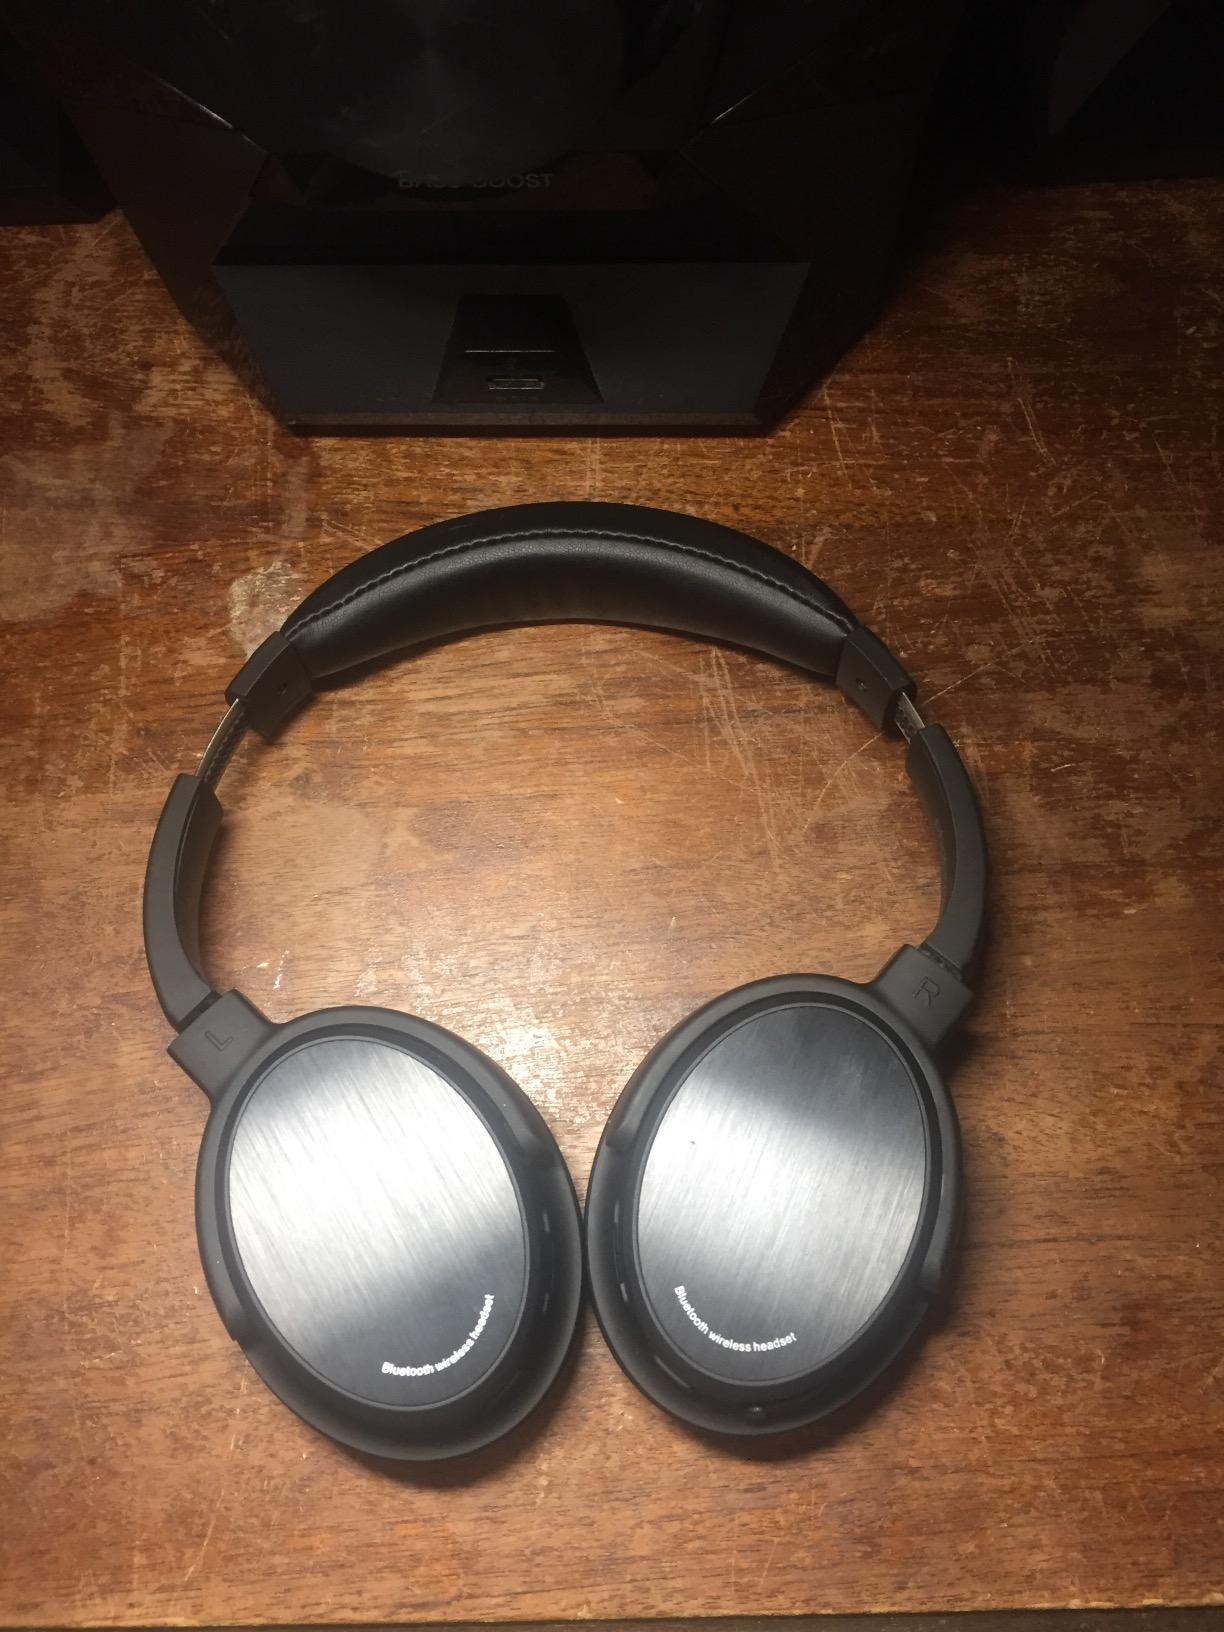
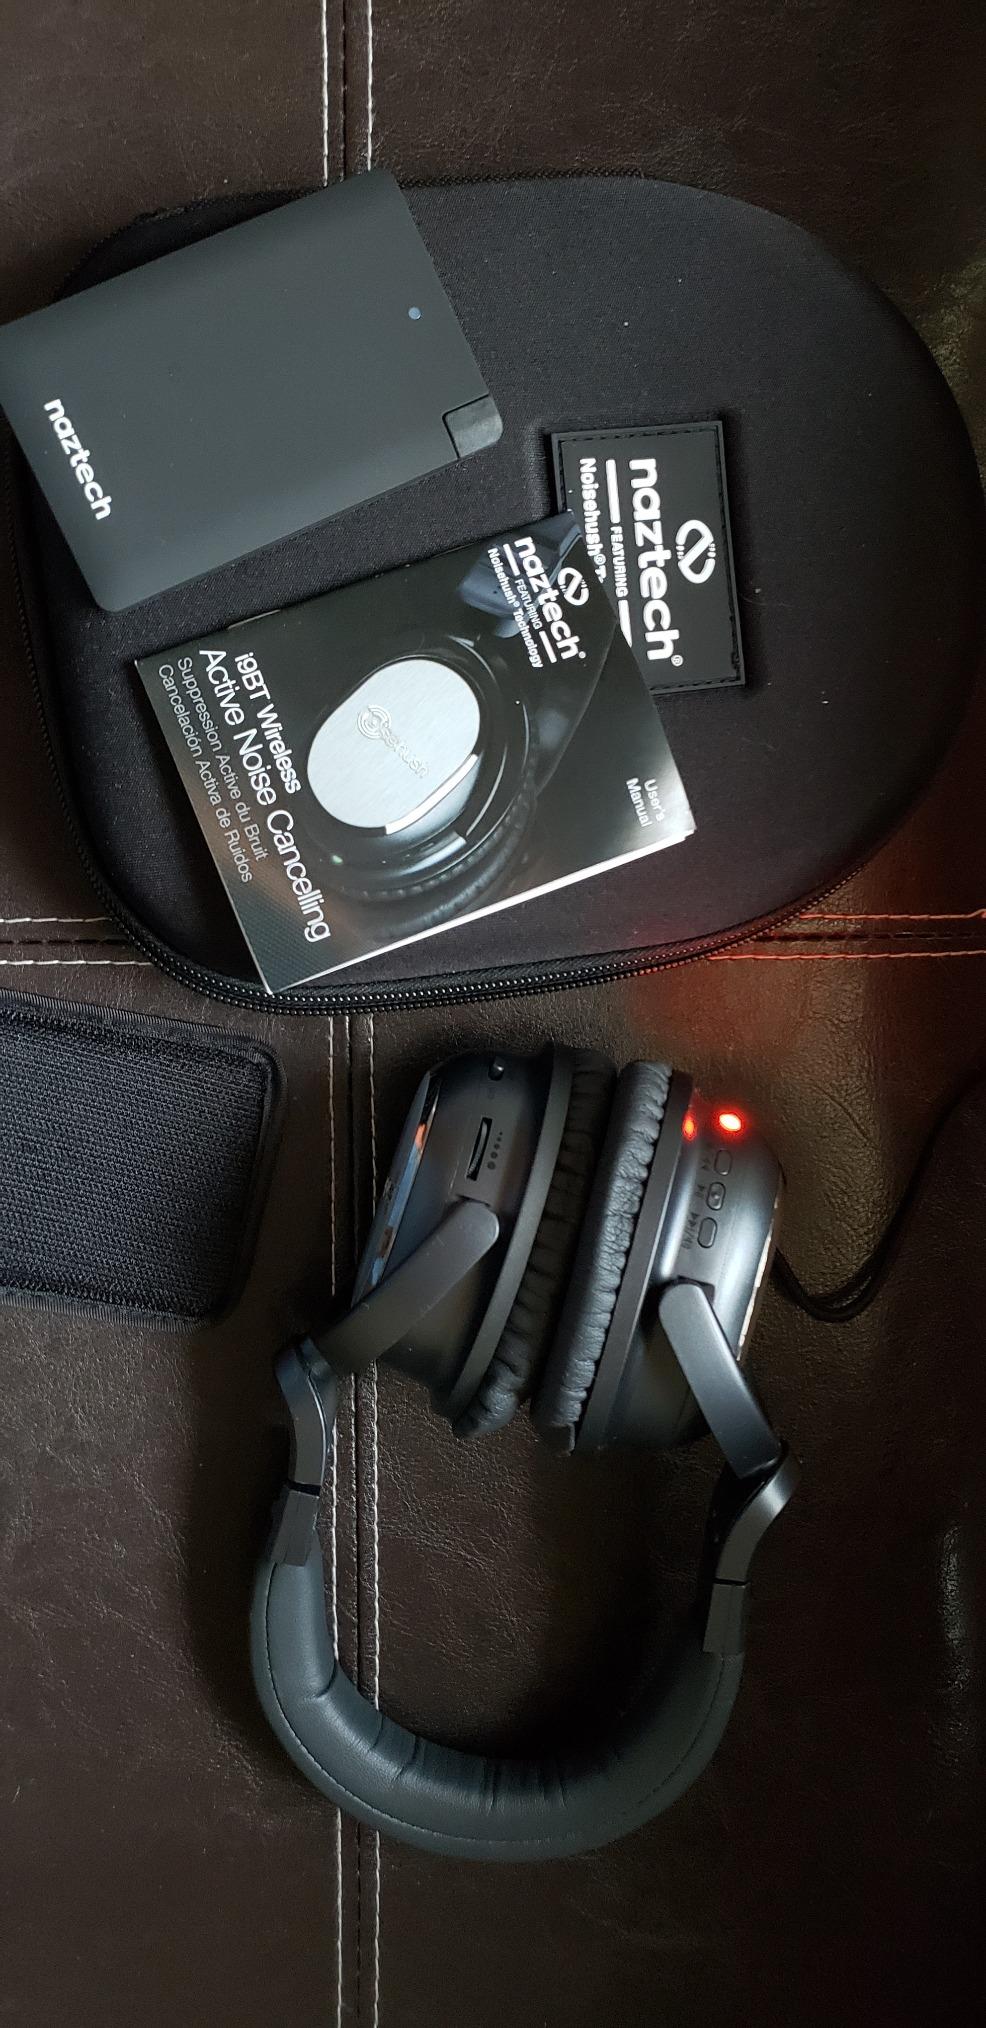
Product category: headphones
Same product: no